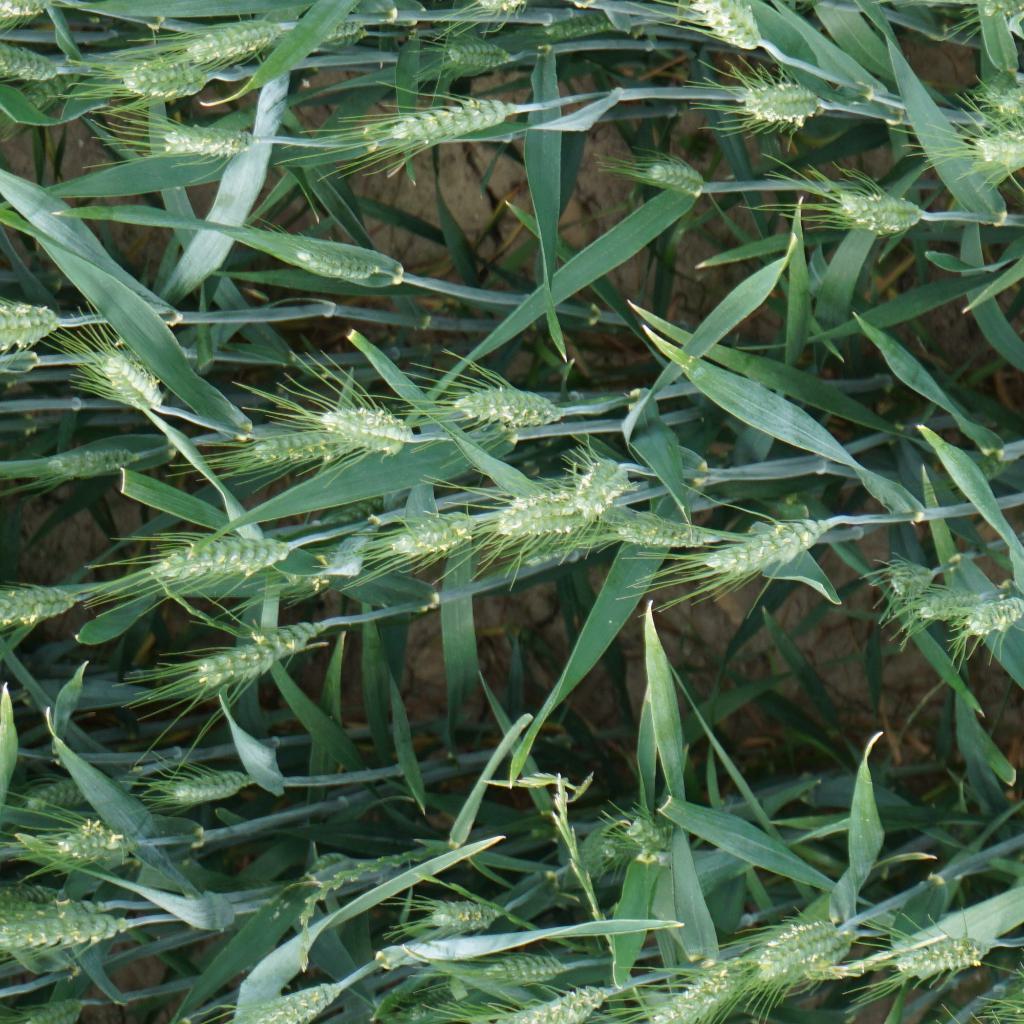
Country: France
Location: Gréoux
Wheat development stage: Post-flowering